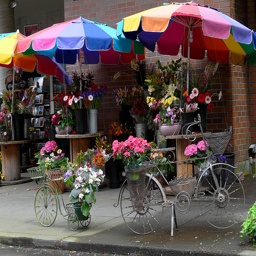
COLORFUL UMBRELLAS AND LOTS OF COLORFUL FLOWERS ON A SIDEWALK
A street side with various flowers, bicycles and awnings.
A bicycle and a tricycle decorated with flowers in front of a florists shop.
There are umbrella tables and bicycles with pots of flowers.
A group of tables with flowers that are behind some bikes with flowers in their baskets.